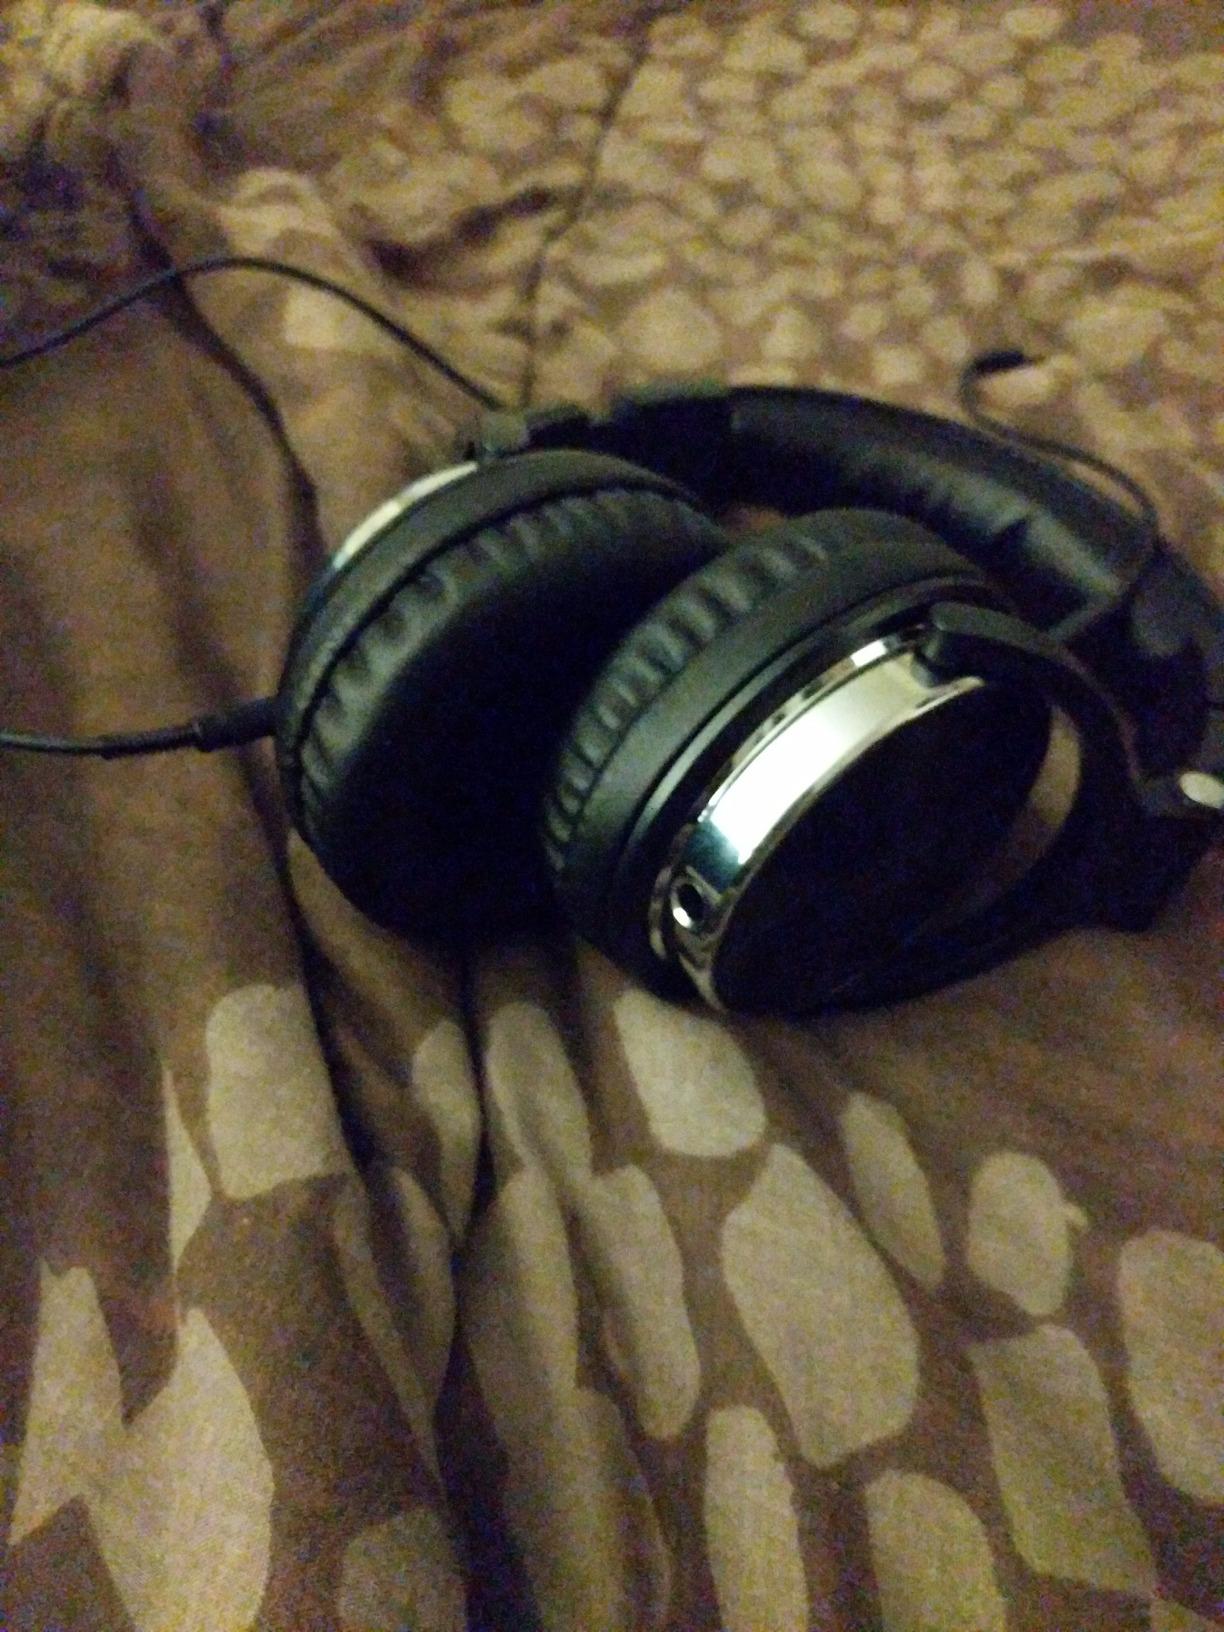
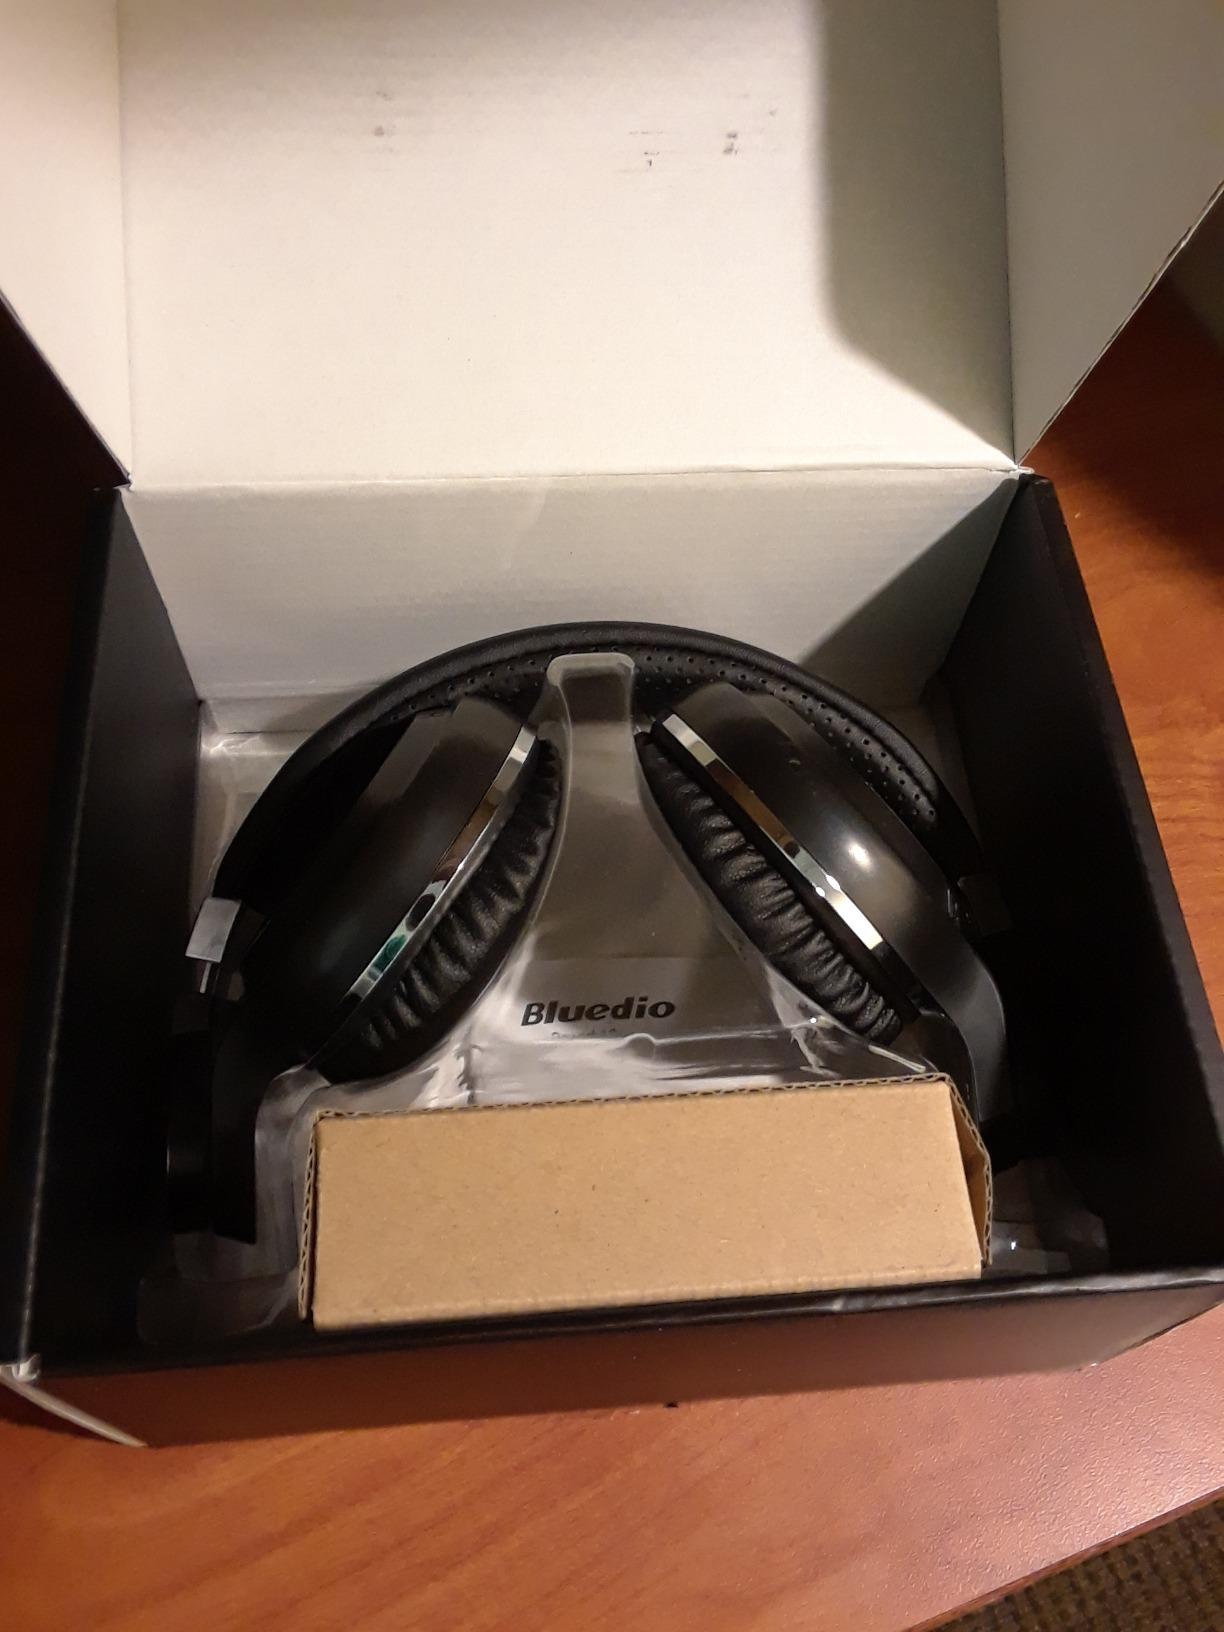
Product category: headphones
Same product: no